East Asian–Australasian Flyway

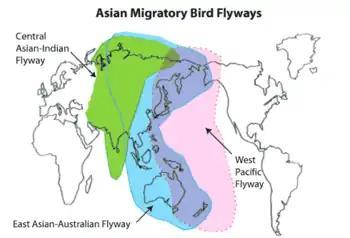
Central Asian, East Asian–Australasian, and West Pacific migratory bird flyways

The East Asian–Australasian Flyway is one of the world's great flyways of migratory birds. At its northernmost it stretches eastwards from the Taimyr Peninsula in Russia to Alaska. Its southern end encompasses Australia and New Zealand. Between these extremes the flyway covers much of eastern Asia, including China, Japan, Korea, South-East Asia and the western Pacific. The EAAF is home to over 50 million migratory water birds from over 250 different populations, including 32 globally threatened species and 19 near threatened species. It is especially important for the millions of migratory waders or shorebirds that breed in northern Asia and Alaska and spend the non-breeding season in South-East Asia and Australasia.